Hyde Park, London

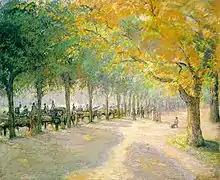
"Hyde Park", 1890, by Camille Pissarro, showing the footpath along the southern bank of the Serpentine

The first coherent landscaping in Hyde Park began in 1726. It was undertaken by Charles Bridgeman for King George I; after the king's death in 1727, it continued with approval of his daughter-in-law, Queen Caroline. Work was supervised by Charles Withers, the Surveyor-General of Woods and Forests, and divided Hyde Park, creating Kensington Gardens. The Serpentine was formed by damming the River Westbourne, which runs through the park from Kilburn towards the Thames. It is divided from the Long Water by a bridge designed by George Rennie in 1826.